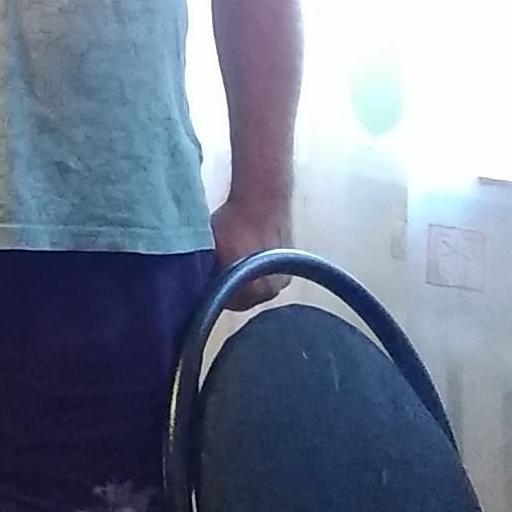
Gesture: no_gesture